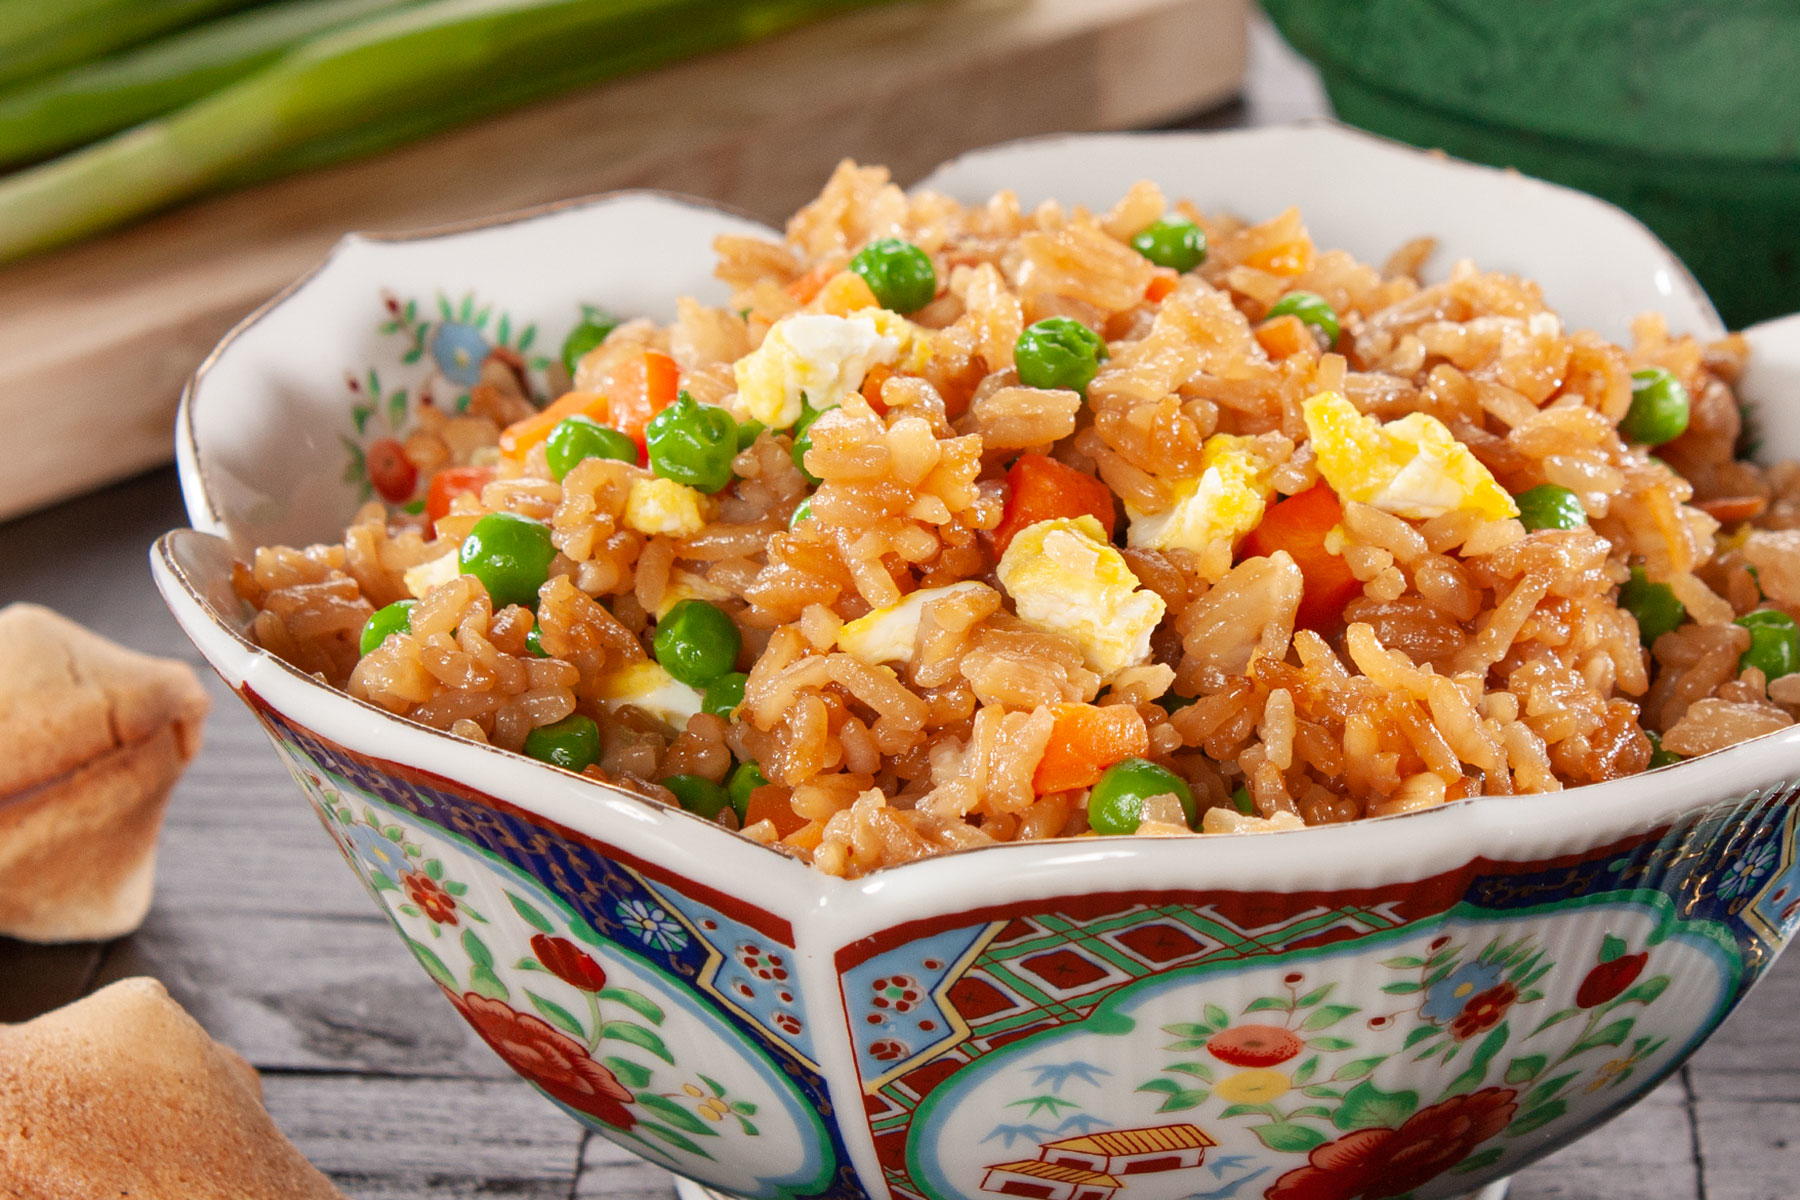
Dish: fried_rice